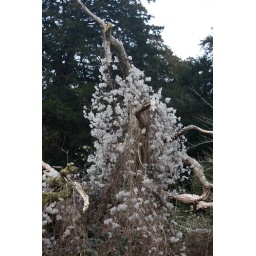
Old Mans Beard covers a dead tree in the ancient yew forest at Kingley Vale, West Sussex